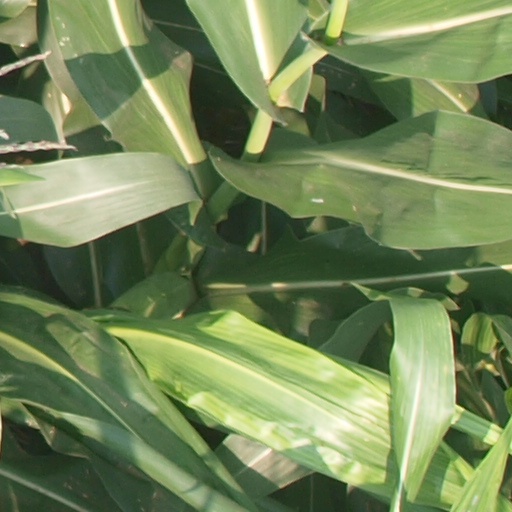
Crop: maize; corn